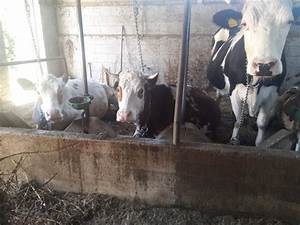
Label: cow